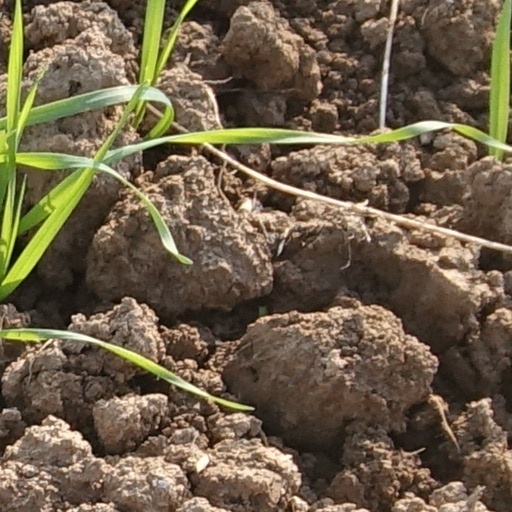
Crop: wheat